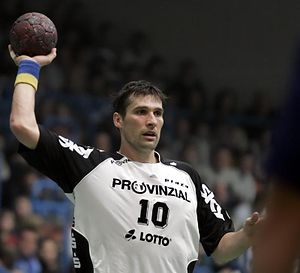
Stefan Lövgren
Stefan Lövgren er en tidligere svensk håndboldspiller, der har spillet mere end 200 landskampe for det svenske landshold og scoret over 1000 mål.